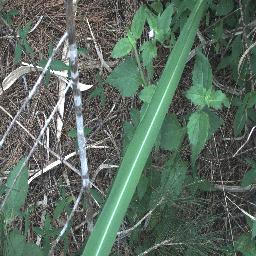
Label: siam_weed